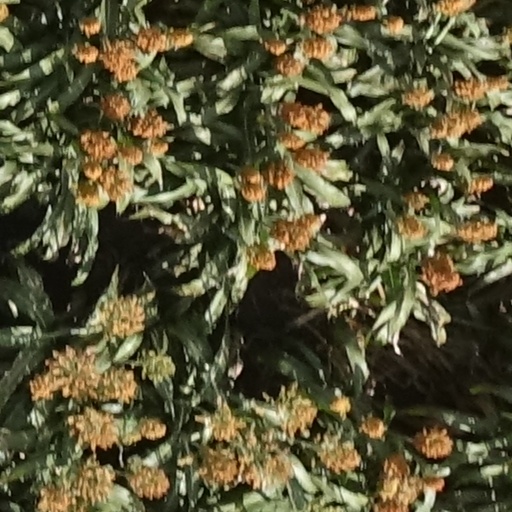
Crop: sorghum